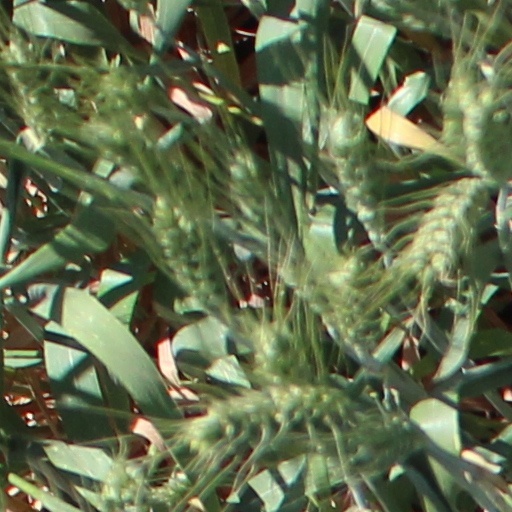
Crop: wheat